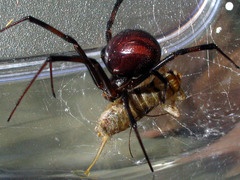
Species: Lactrodectus_hesperus